Bình Định province

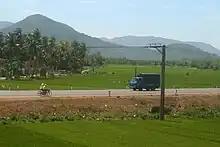
National Route 1

There are national roads with a total length of 208 km and provincial roads a total length of 458.5 km. National Route 1 runs through the province from north to south with a length of 118 km, connecting the eastern districts of Hoài Nhơn, Phù Mỹ, Phù Cát, An Nhơn, and Tuy Phước to much of the rest of Vietnam. A branch of it – National Route 1D – connects the provincial capital Quy Nhon to 1A and Sông Cầu in Phú Yên province. 20 km of 1D's 33 km are in Bình Định. National Road 19 runs from Quy Nhơn Port through northern Quy Nhơn, the towns of Tuy Phước, Phú Phong to An Khê, Pleiku and Lệ Thanh border gate in Gia Lai province. This direct link from Quy Nhon to the Central Highlands and the border to Cambodia has been important for Bình Định's role as a gateway to the highlands and its industrial development, since especially the wood processing and furniture industry has relied on raw materials from the highlands, Cambodia and Laos. 70 km of National Route 19 are located in Bình Định.